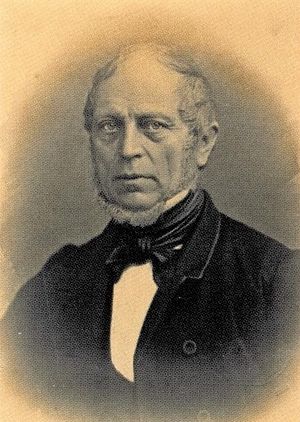
Jürgen Bremer (politiker)
Jürgen Bremer var en slesvig-holstensk politiker.